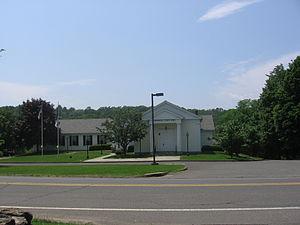
Roxbury est une ville située dans le comté de Litchfield, dans l'État du Connecticut, aux États-Unis. Lors du recensement de 2010, Roxbury avait une population totale de 2 262 habitants.